Noltorp Church

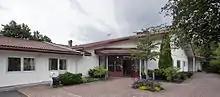
The church in 2012

Noltorp Church is a church in Alingsås, Västergötland, Sweden.